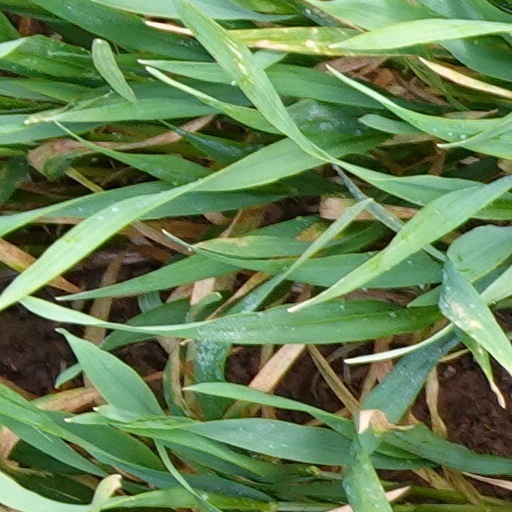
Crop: wheat